Simon Toyne

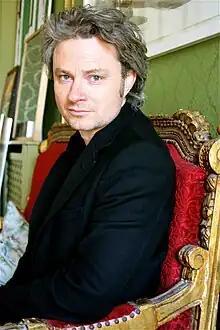
Self-portrait photograph

Simon Toyne (born 29 February 1968) is a British writer of thriller fiction, including the "Sanctus Trilogy" and "Solomon Creed" series.